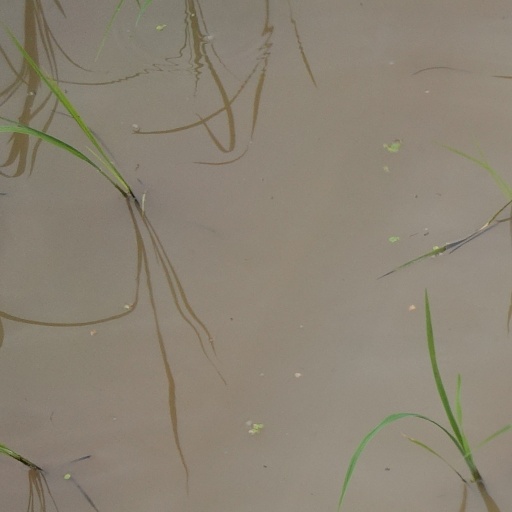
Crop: rice